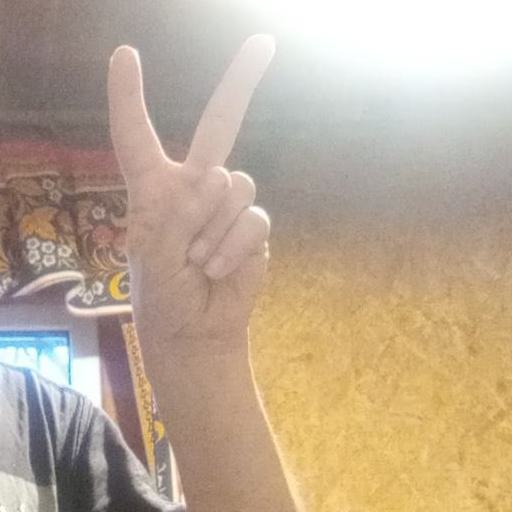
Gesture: peace